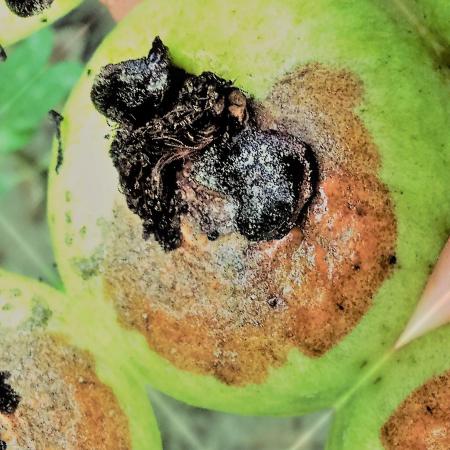
Label: Styler and Root